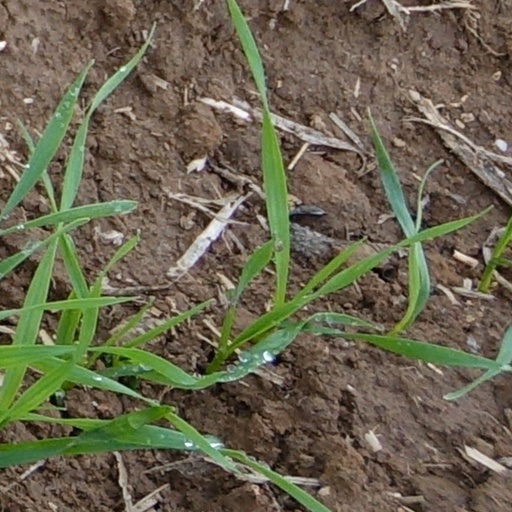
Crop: wheat